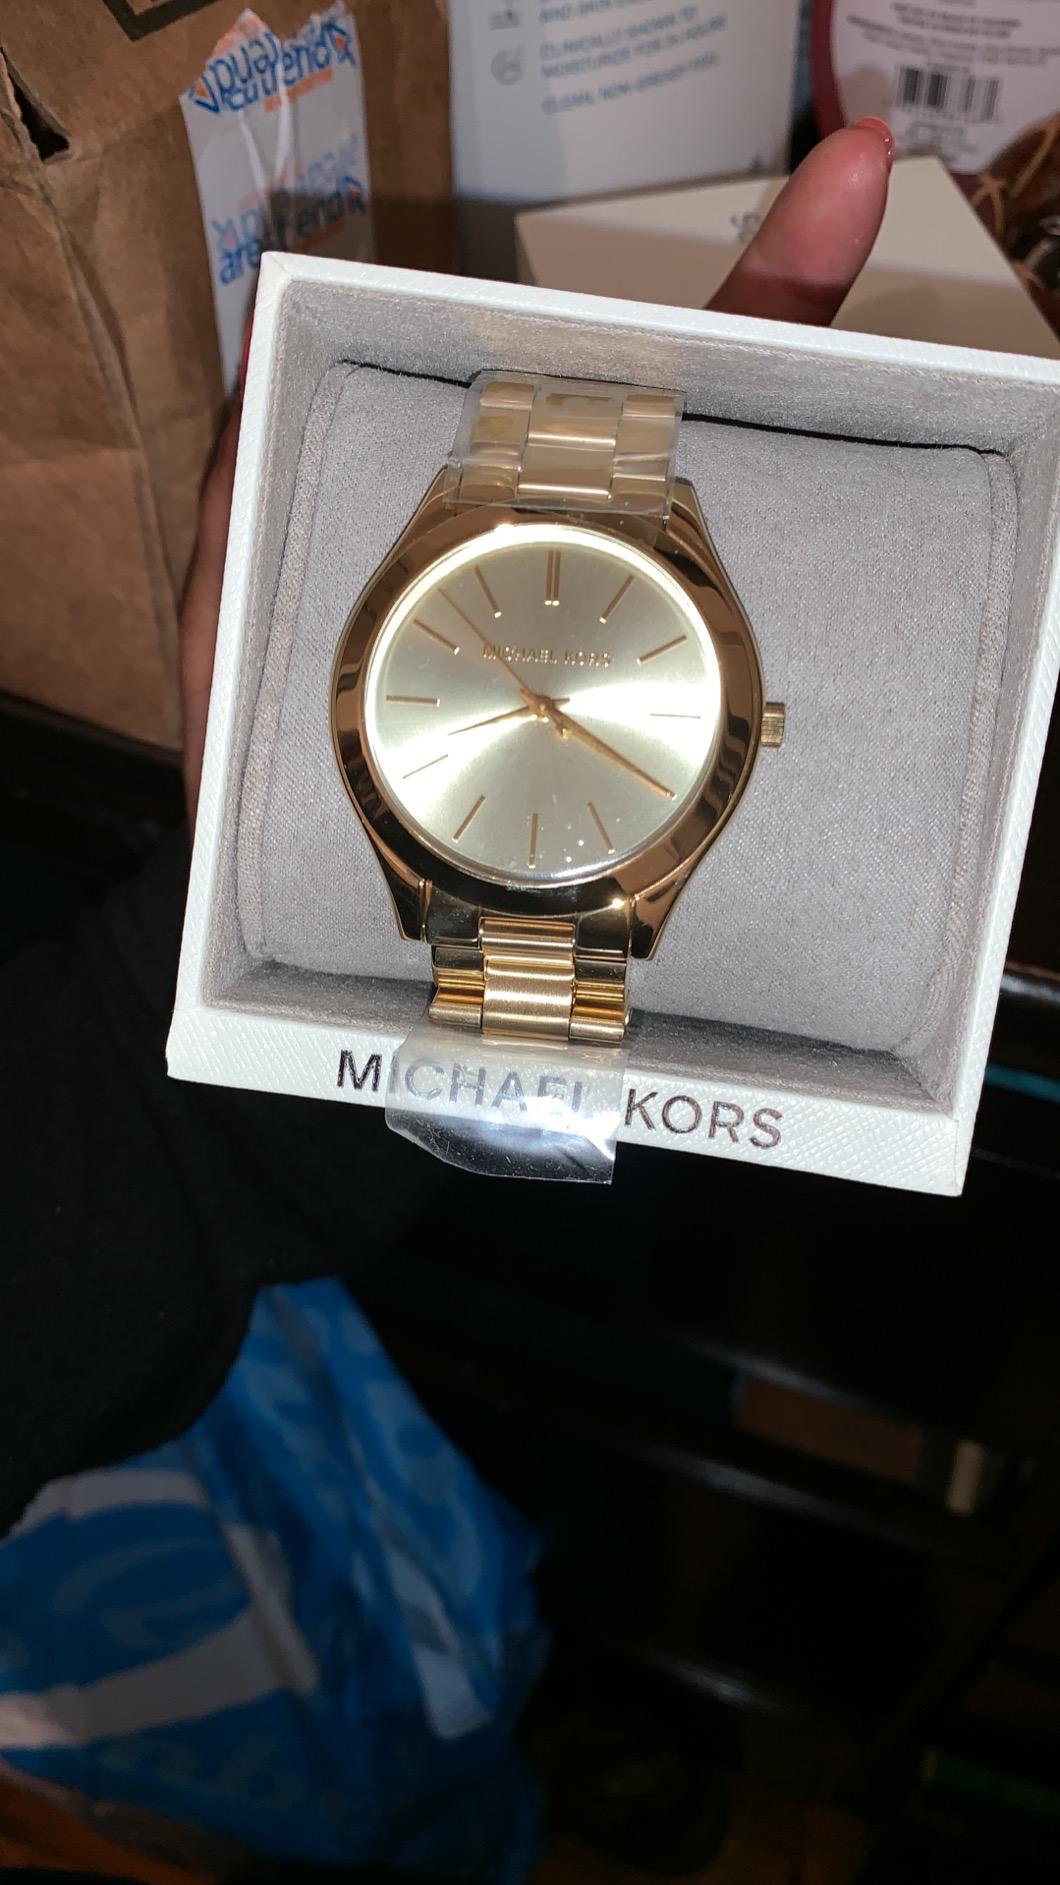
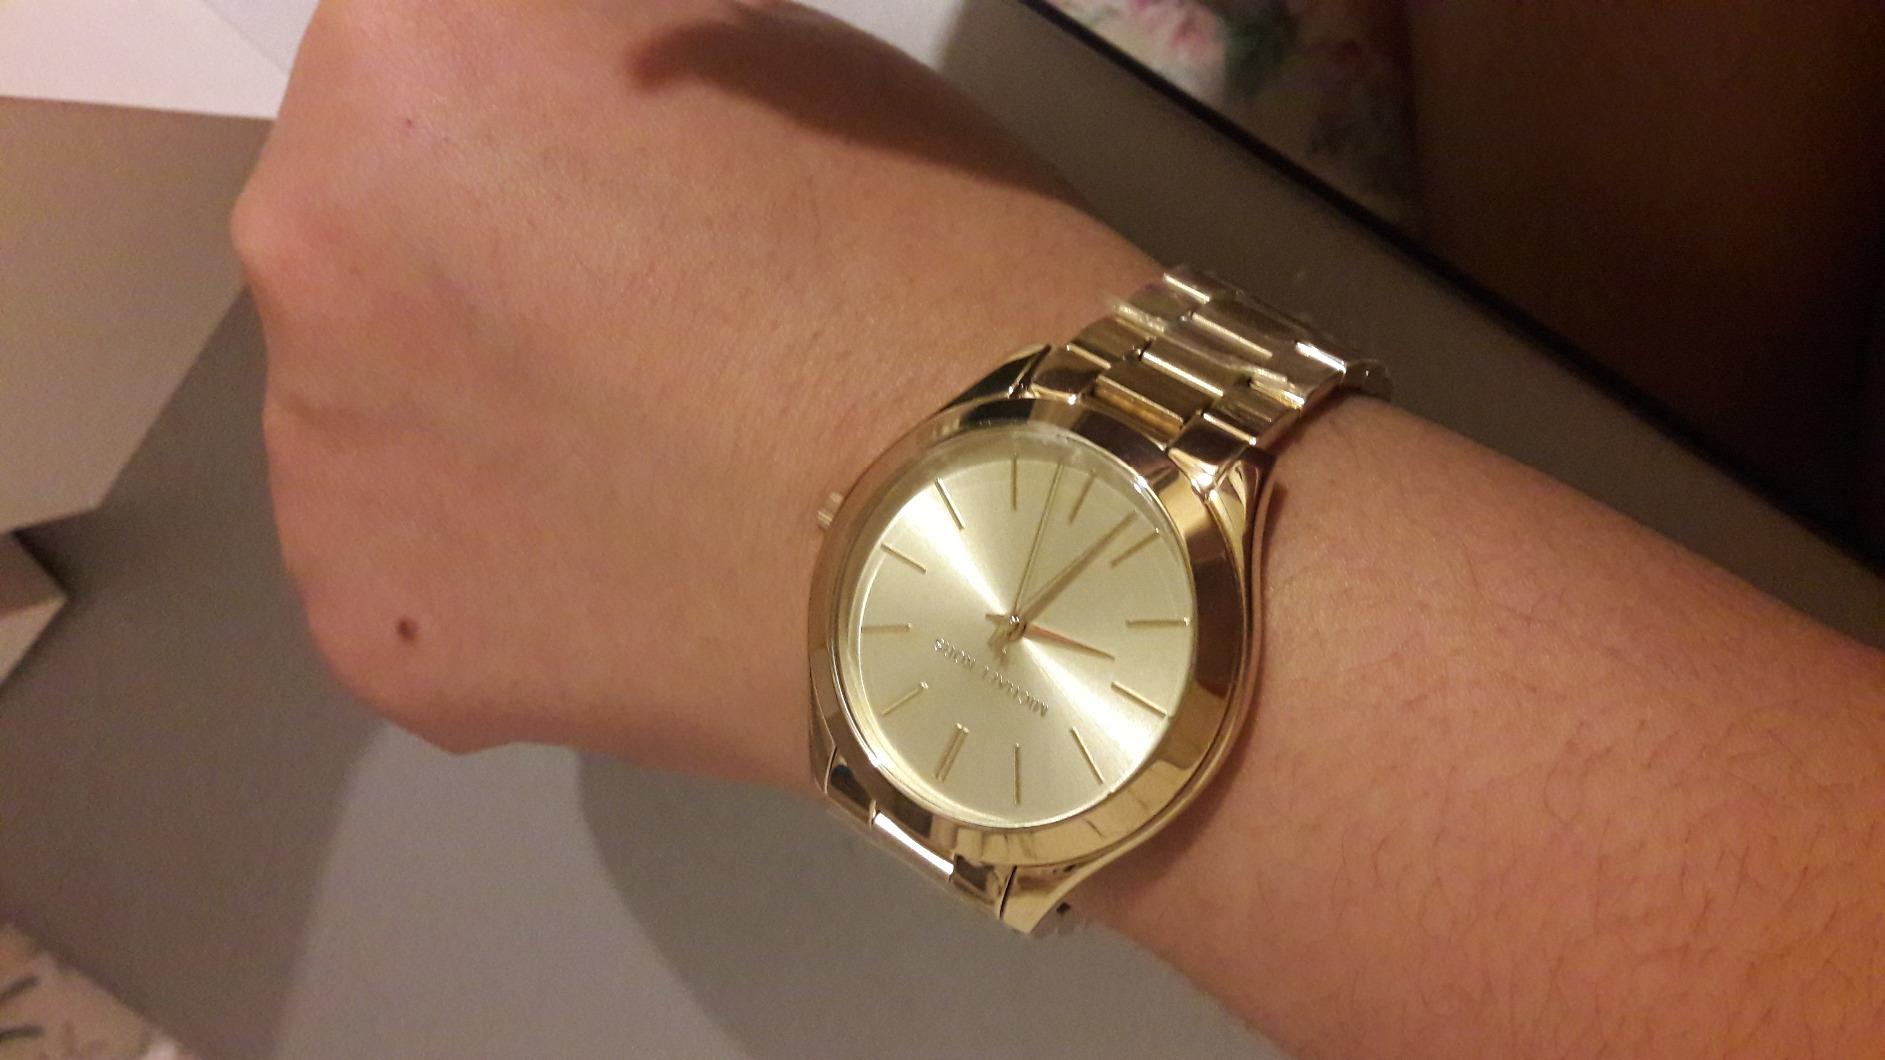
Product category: accessories_watch
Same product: yes